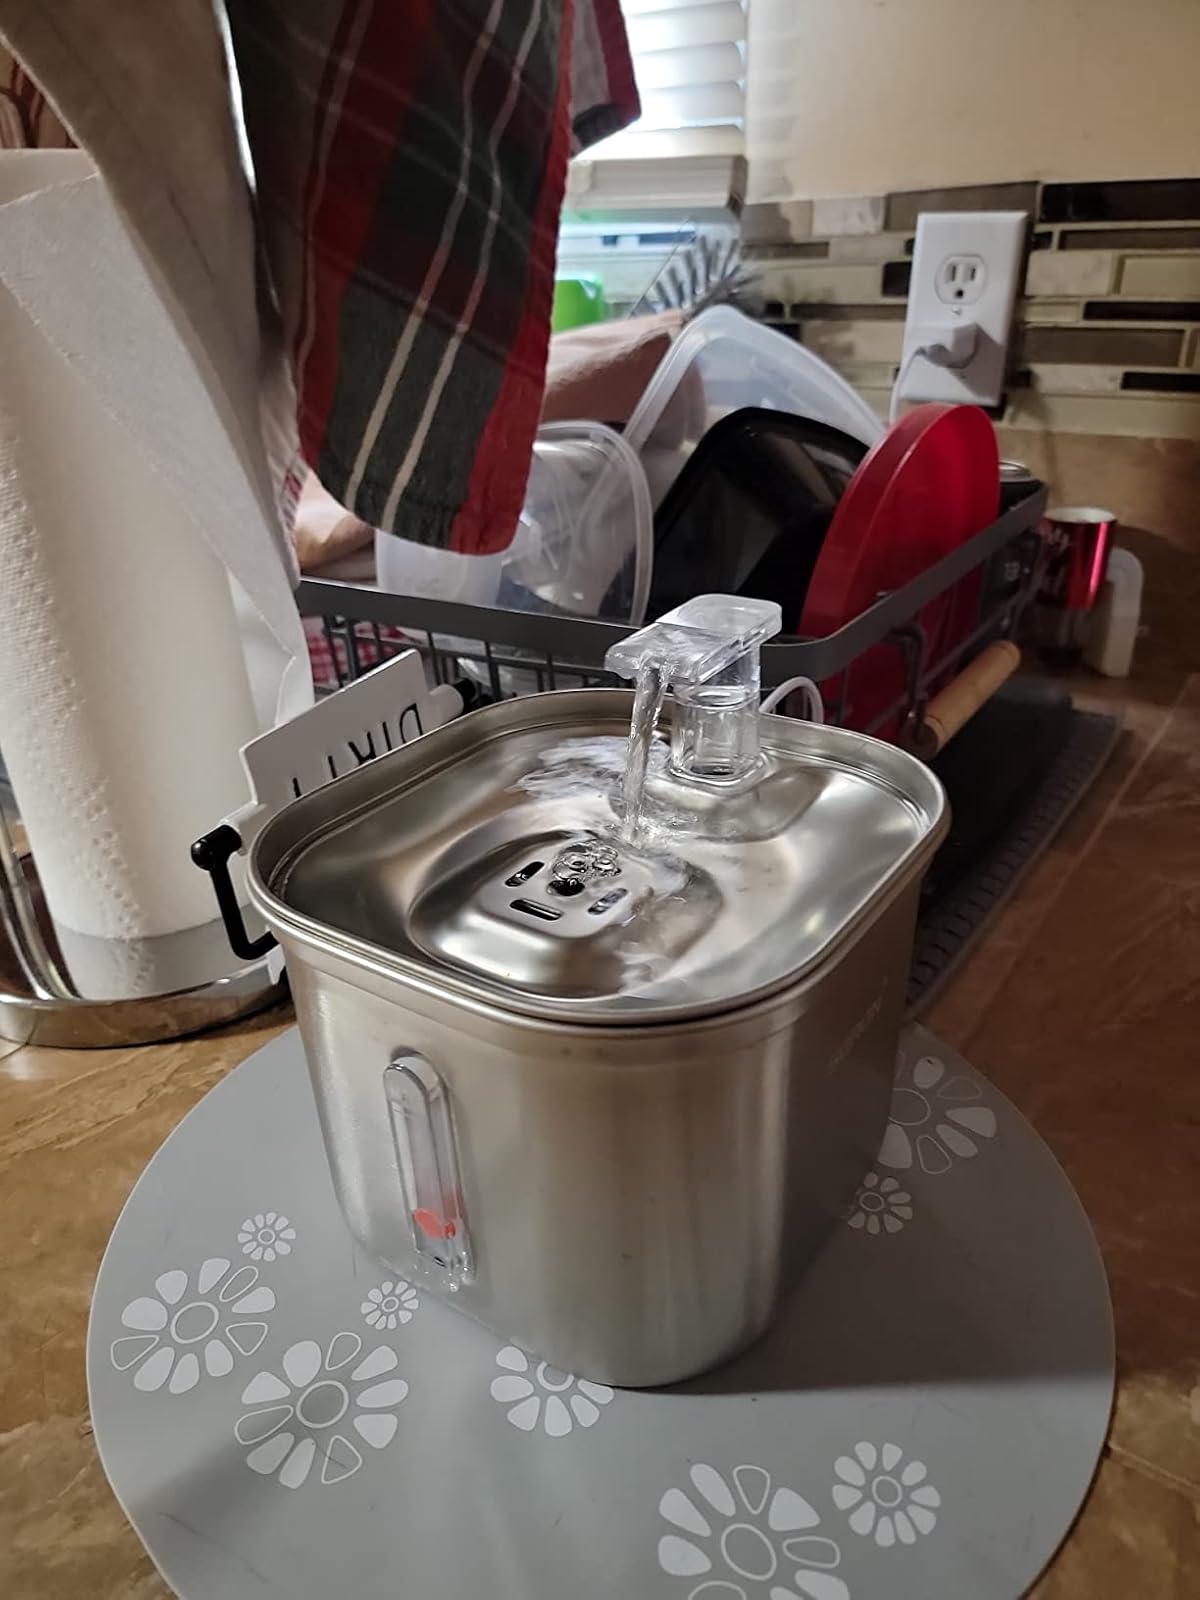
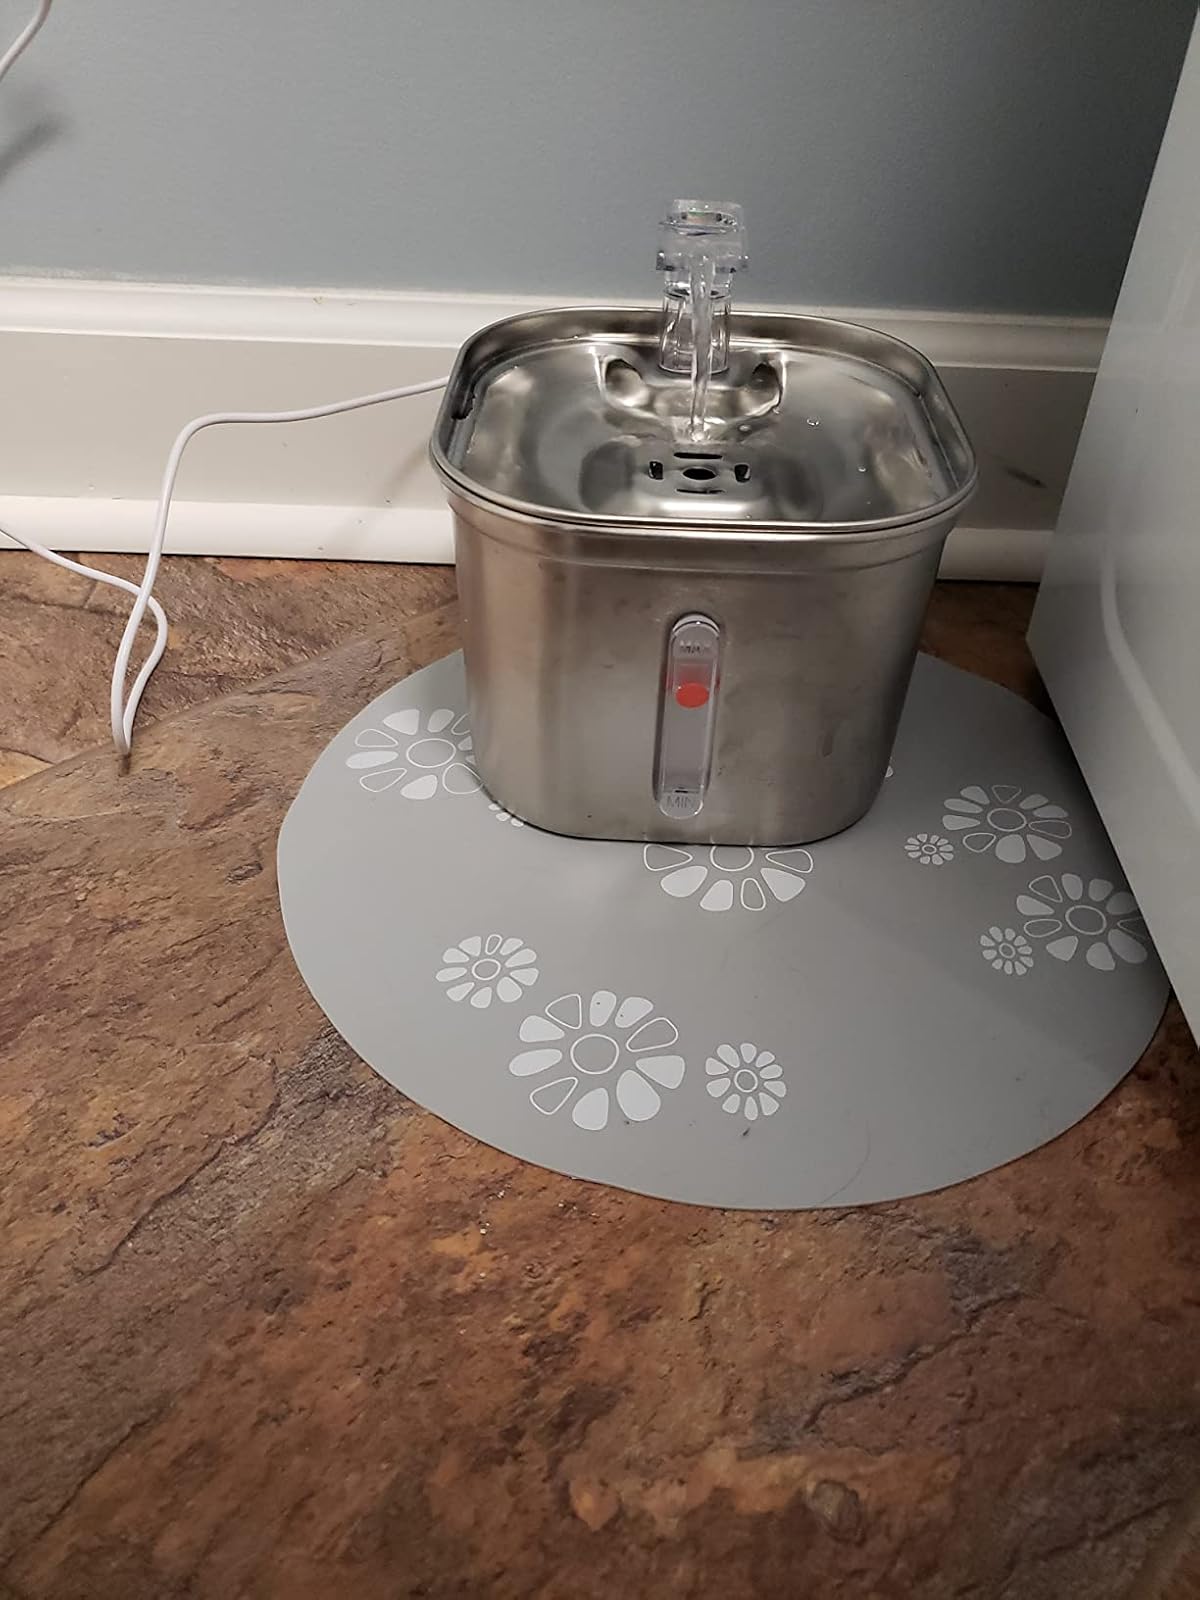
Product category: items_bowl
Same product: yes